The Legion of Missing Men

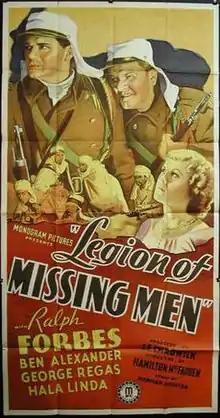
Original film poster

The Legion of Missing Men is a 1937 Monogram Pictures film about the French Foreign Legion set in the French protectorate of Morocco. Directed by Hamilton MacFadden, it stars Ralph Forbes who had also served in the cinematic Foreign Legion in "Beau Geste" (1926) and "Beau Ideal" (1931). Singer and actress Hala Linda was married to Richard Gump, the composer of the film's "The Legionnaires Song". It was the only film of Monogram's Marlene Dietrich imitator. The film features scenes reused from a silent film, presumably "Under Two Flags".